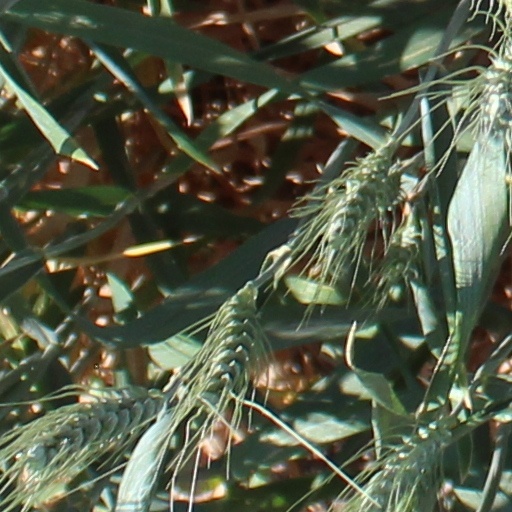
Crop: wheat